Smržovka

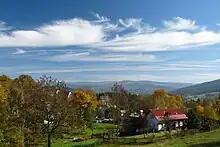
View of Smržovka

Smržovka is located about east of Jablonec nad Nisou. It lies in the Jizera Mountains. The highest point is the mountain Černá studnice at above sea level. The Kamenice River flows along the northeastern municipal border.